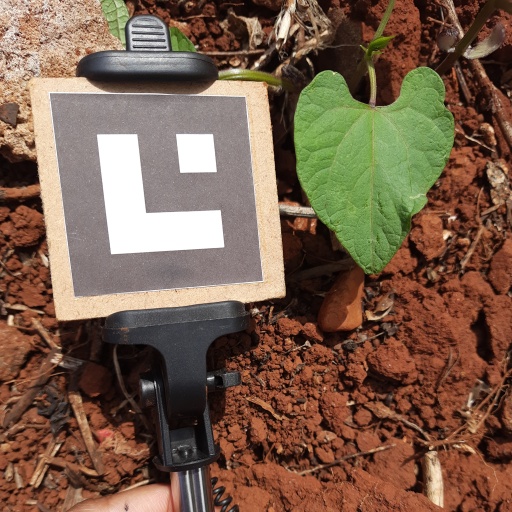
Observations: wavy surface, no eating holes, under sunlight